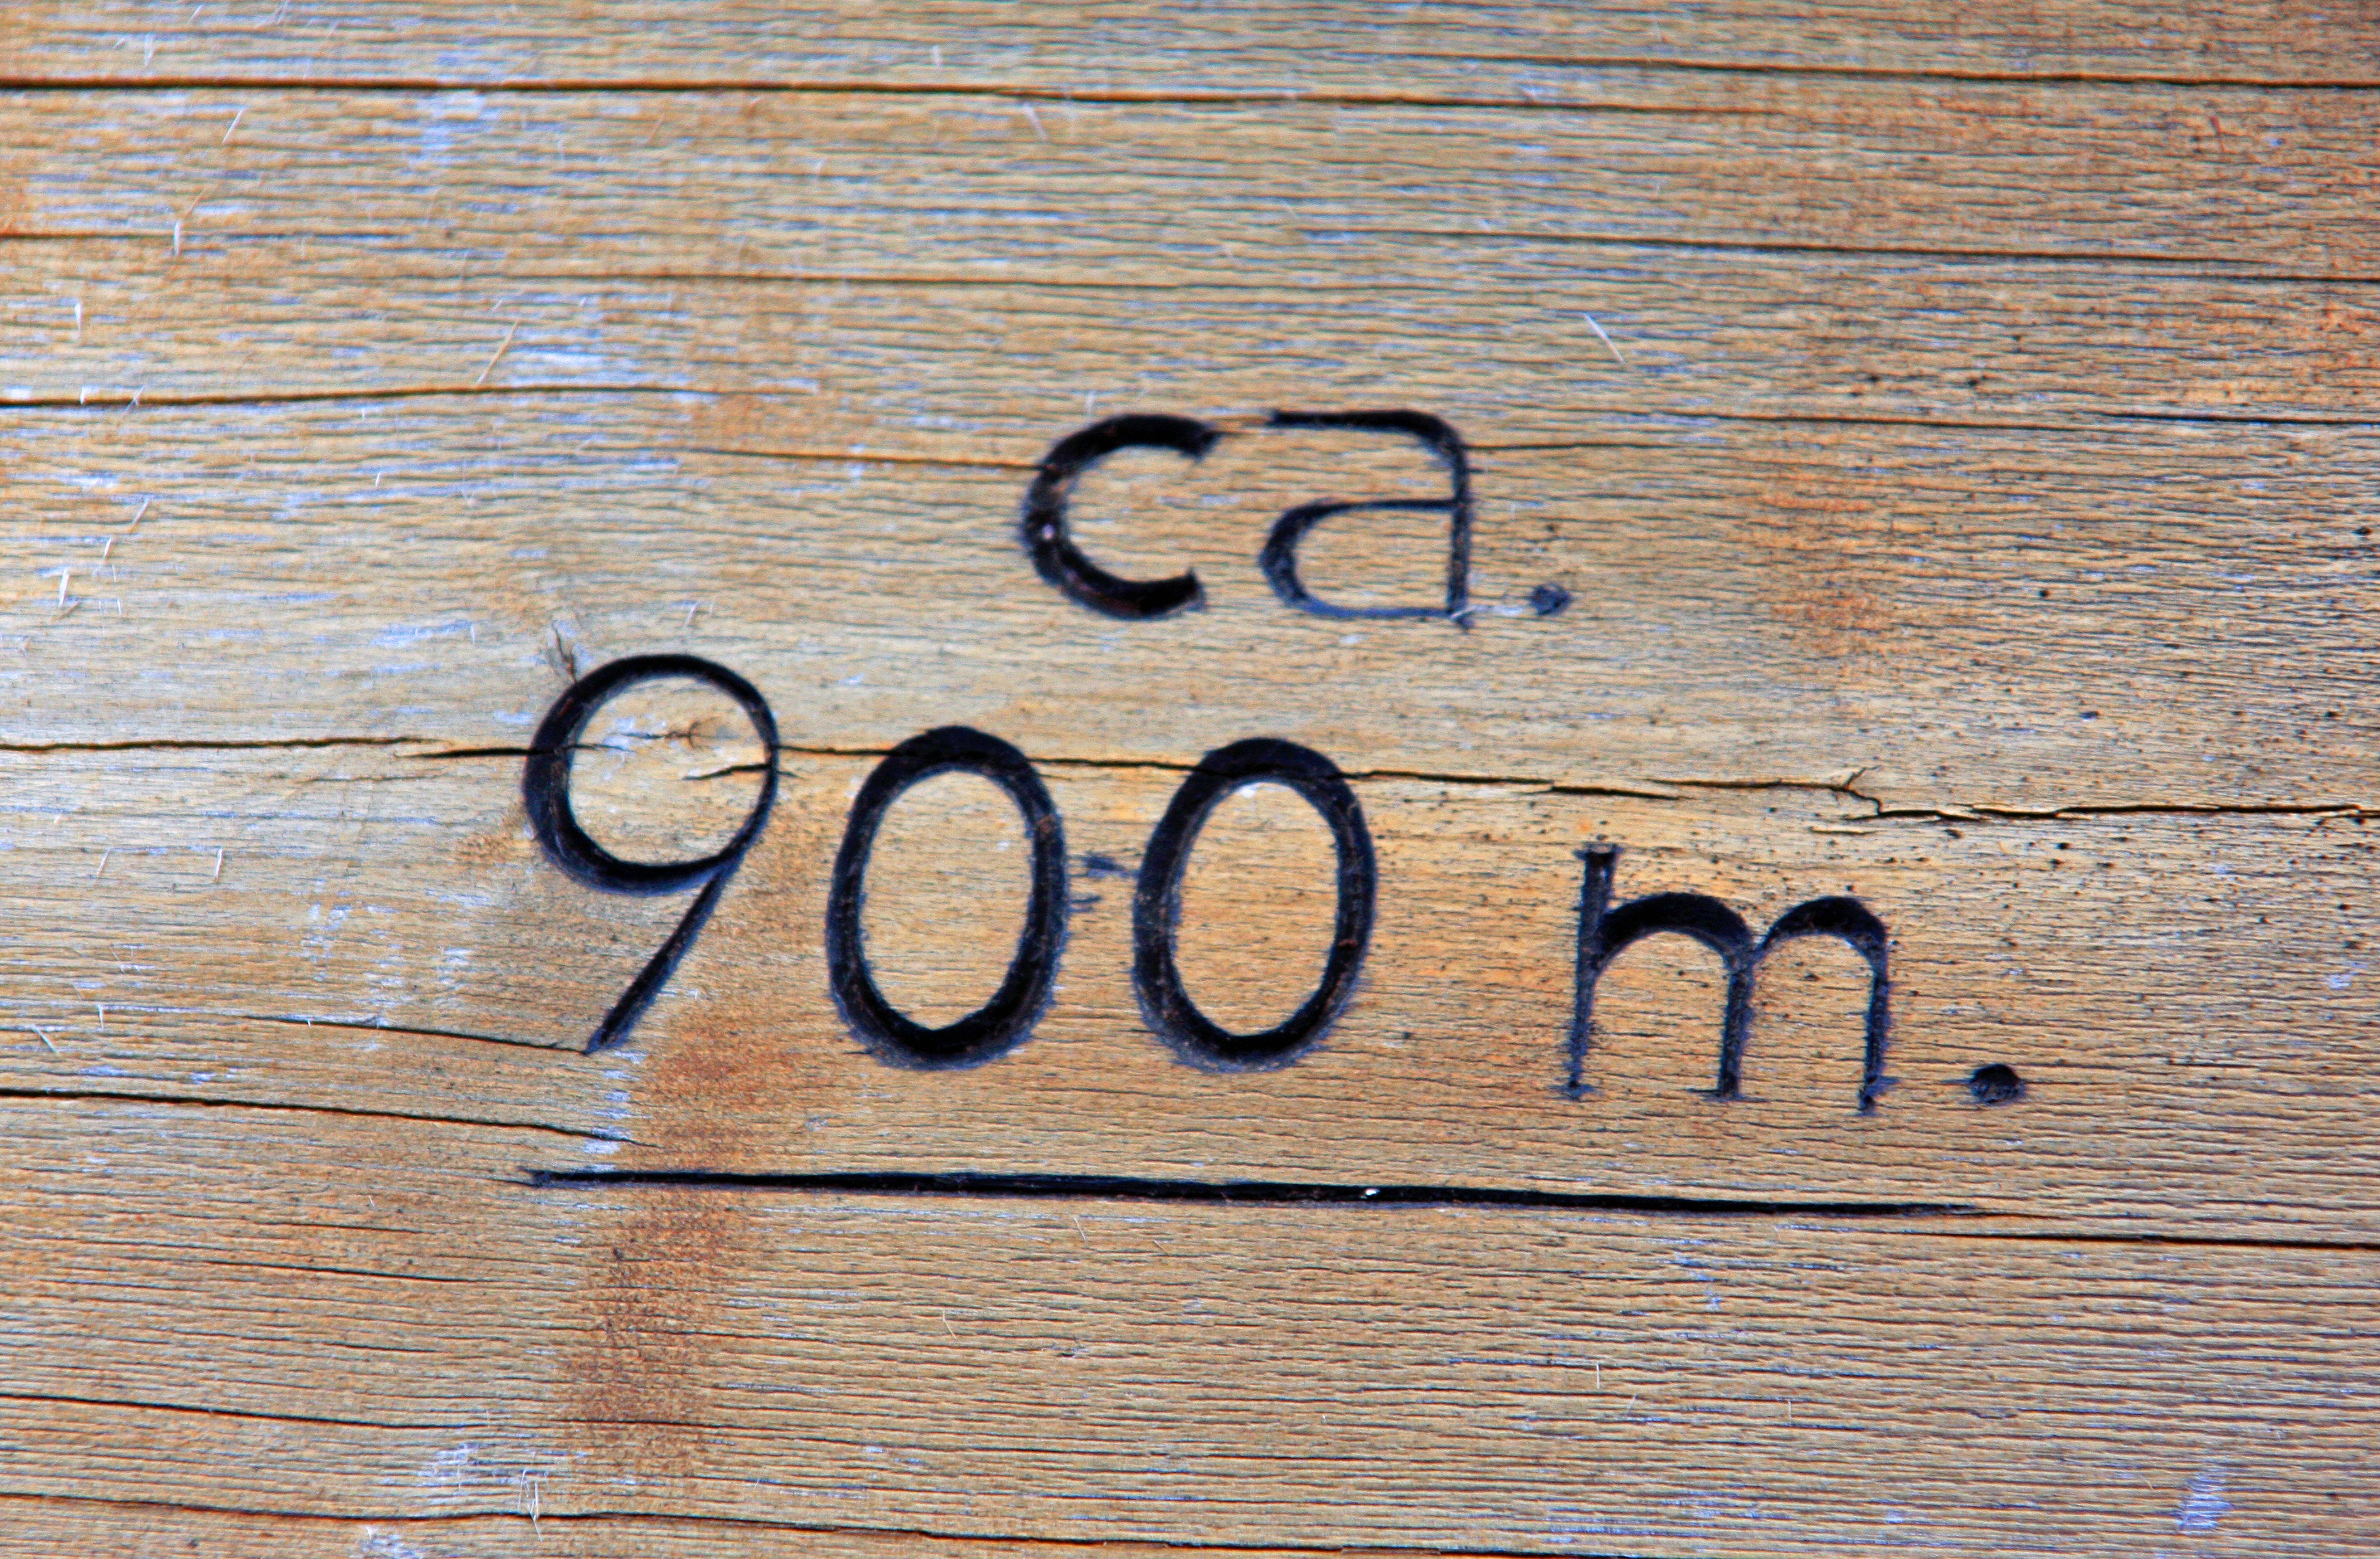
nature, mountain, structure, wood, hiking, texture, number, view, line, distance, meter, font, background, text, glasses, handwriting, calligraphy, more, wood texture